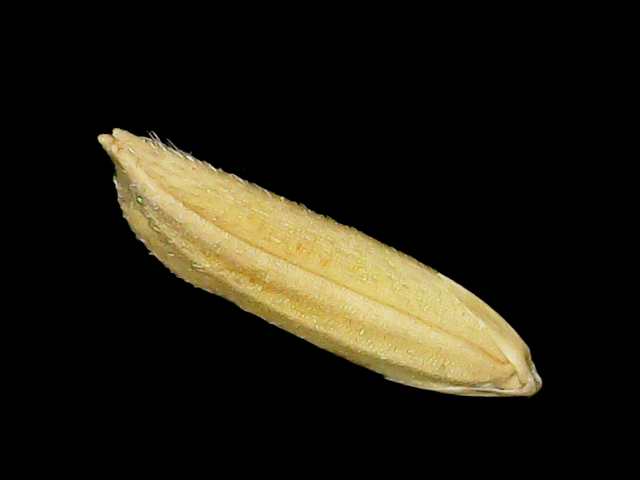
Rice variety: Binadhan21